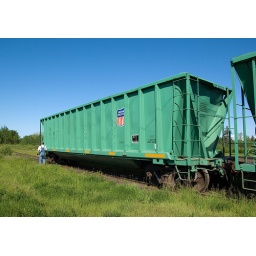
In railroad tie service, being placed into the almost dead Koppers tie plant in Superior.